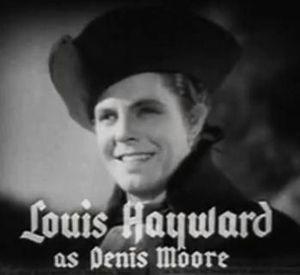
Louis Hayward est un acteur britannique, né à Johannesbourg le 19 mars 1909, mort à Palm Springs le 21 février 1985.